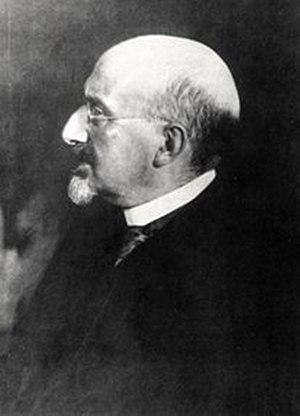
Mark Lidzbarski est un philologue et un épigraphiste allemand, spécialiste en écritures sémitiques et traducteur de textes mandéens.